Indiana Pacers Bikeshare

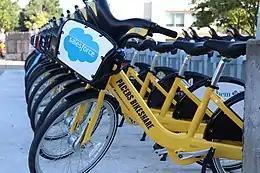
A docking station in Broad Ripple Village along the Monon Trail

Indiana Pacers Bikeshare, also known as Pacers Bikeshare, is a public bicycle-sharing system in Indianapolis, Indiana, U.S. The service is operated by BCycle, a public bicycle-sharing company owned by Trek Bicycle Corporation. The system launched in April 2014 with 250 bikes and 25 docking stations and has since expanded to 525 bikes and 52 stations. The service is available to users 24/7 year-round. Pacers Bikeshare is owned by and managed as a program of the Indianapolis Cultural Trail.